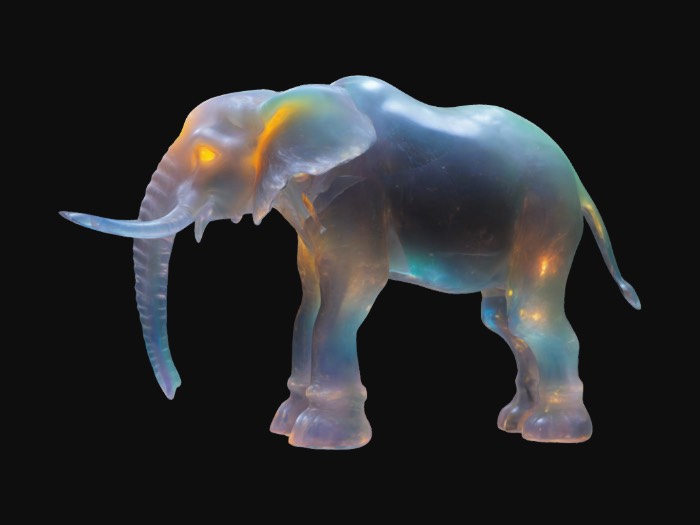
미적 점수 (1~10점): 9